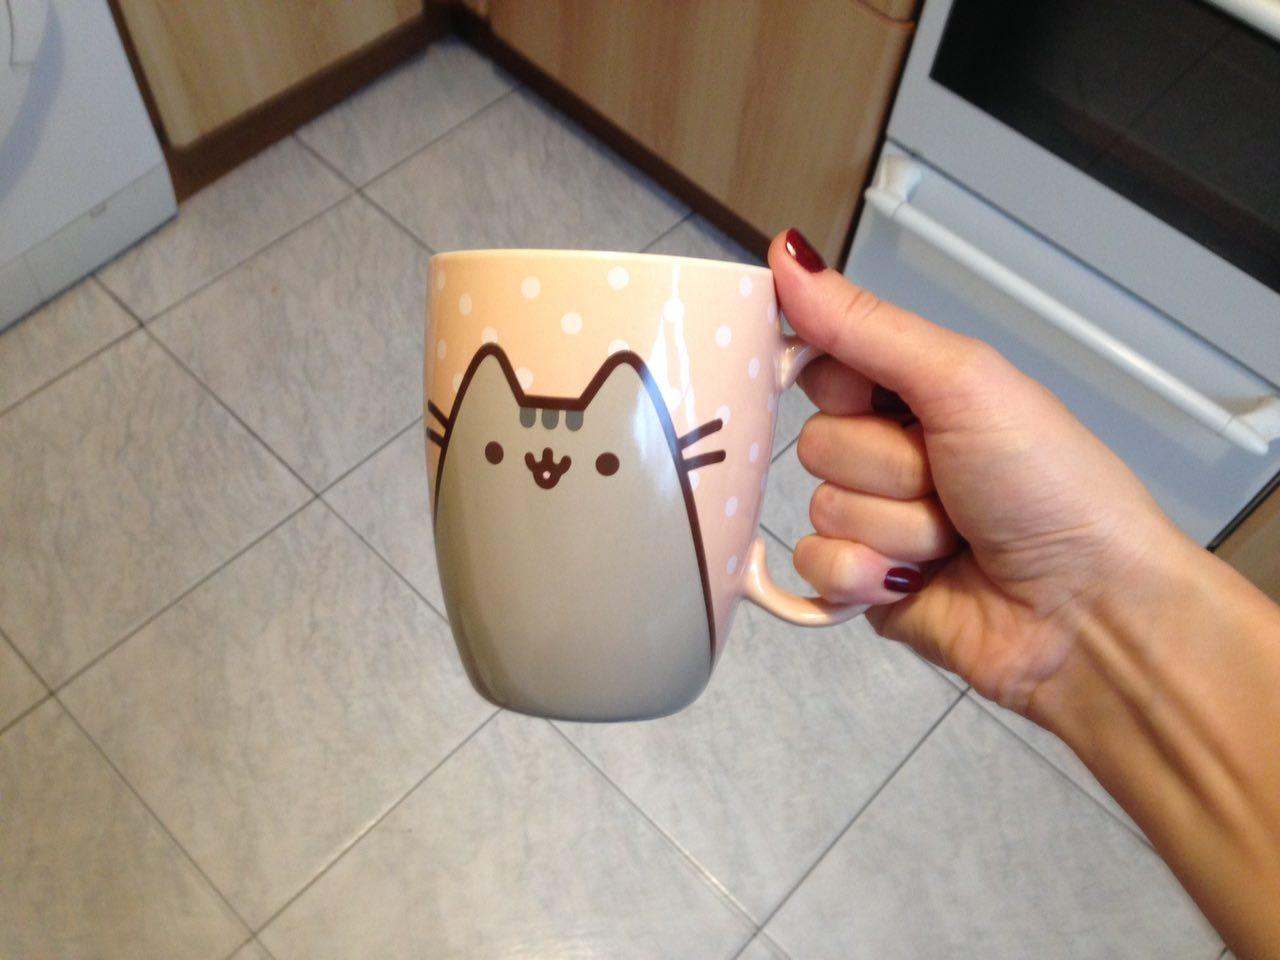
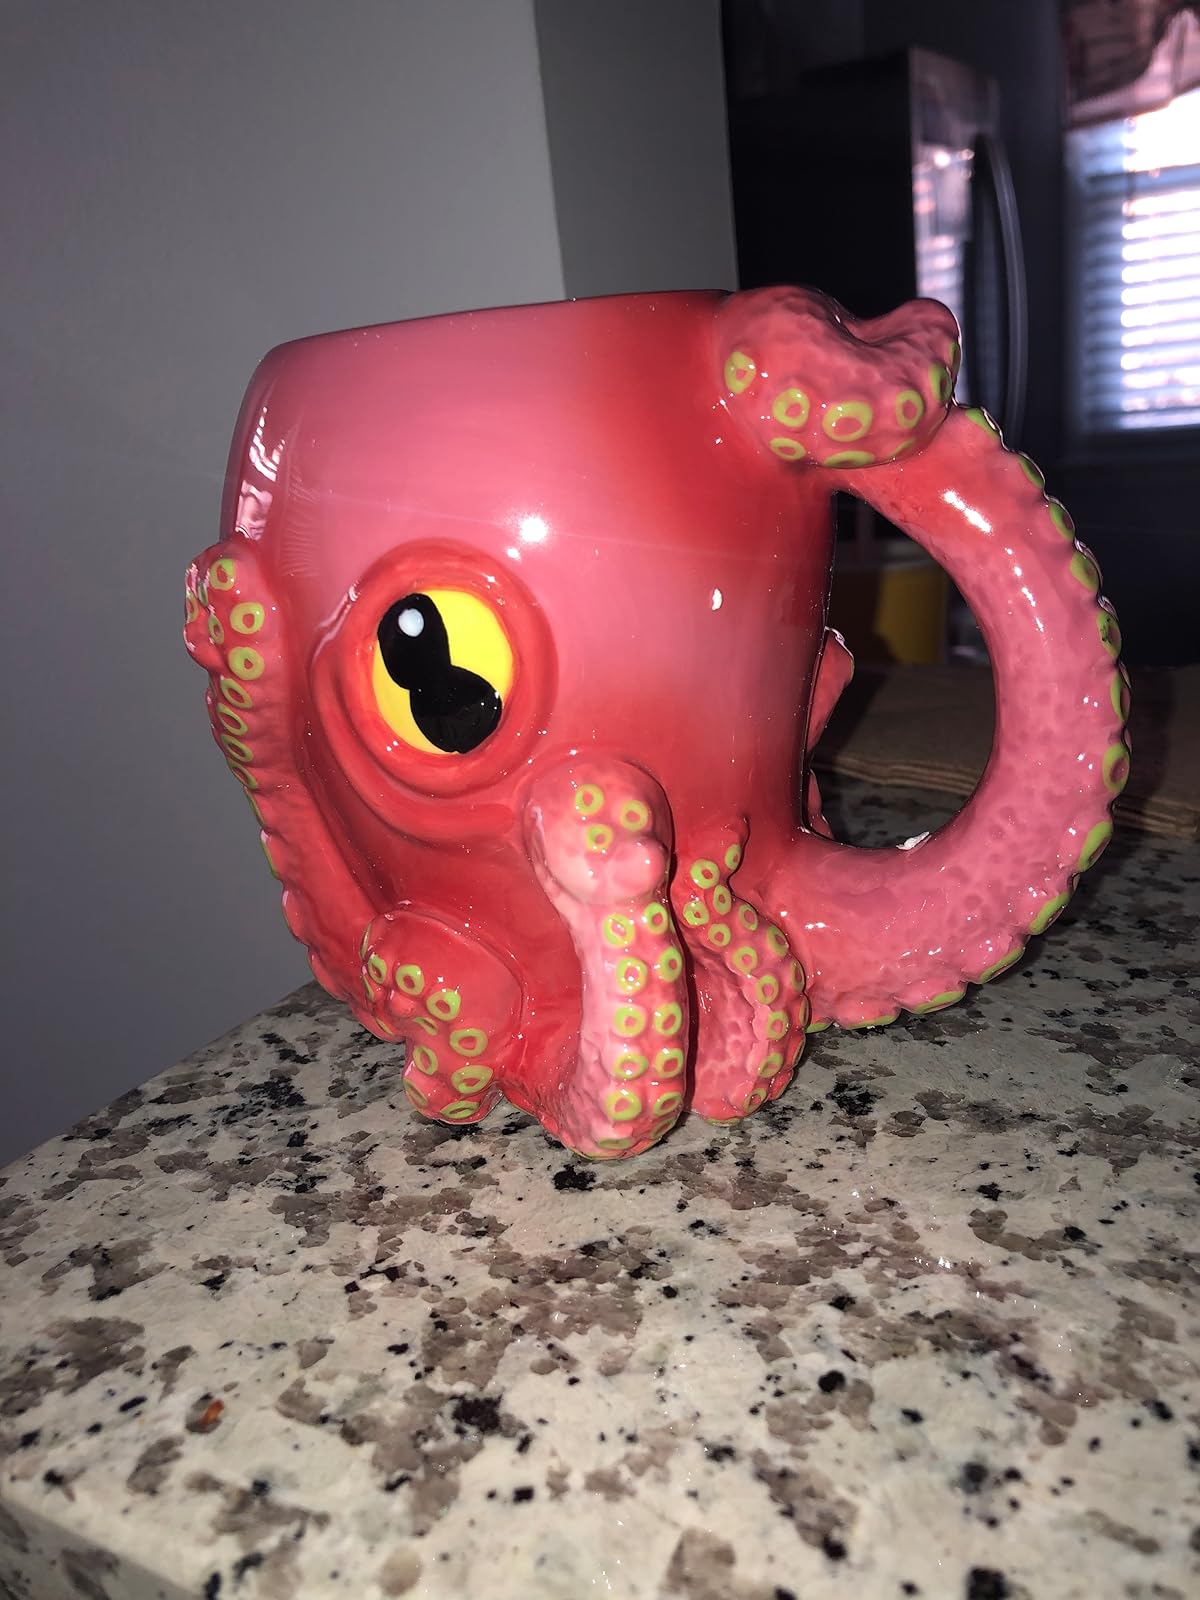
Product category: items_mug
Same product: no